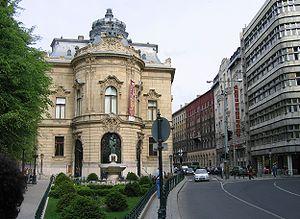
Le Palais Wenckheim est un édifice de style néobaroque et néorenaissance, situé dans Palotanegyed, quartier du 5ᵉ arrondissement de Budapest. Après la vente de l'édifice à la municipalité de Budapest, la ville décide de le transformer pour accueillir la bibliothèque métropolitaine.